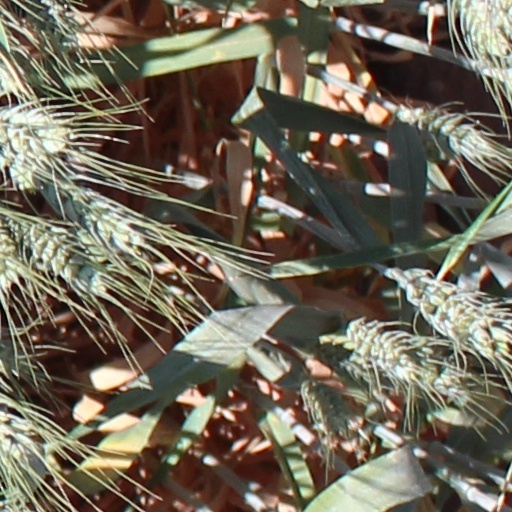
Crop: wheat